Question: Please indicate a possible affordance area of the frisbee that can be used for holding
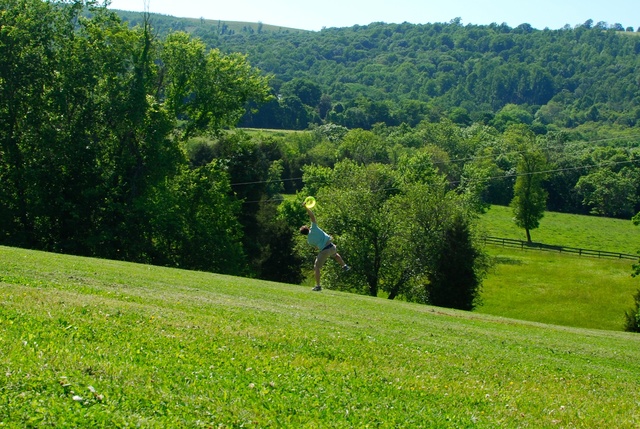
Answer: [301.809, 194.327, 316.666, 208.041]